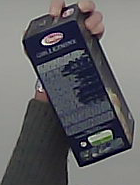
Product: barilla_lasagne